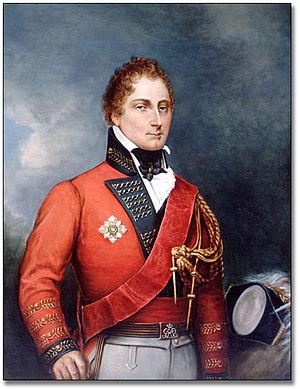
La capture de Fort Érié par les forces américaines en 1814 est un événement de la guerre anglo-américaine de 1812 entre le Royaume-Uni et les États-Unis. La garnison britannique était en infériorité numérique, mais se rendit prématurément.
Gordon Drummond était un militaire et administrateur colonial britannique. Il fut un des principaux commandants lors de la guerre anglo-américaine de 1812, président du gouvernement du Haut-Canada et brièvement administrateur de l'Amérique du Nord britannique.